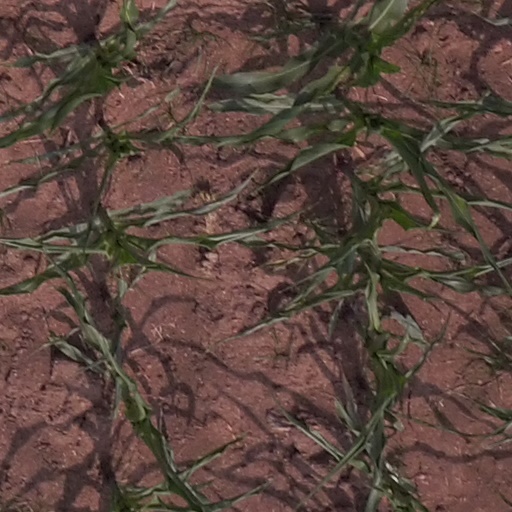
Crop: maize; corn